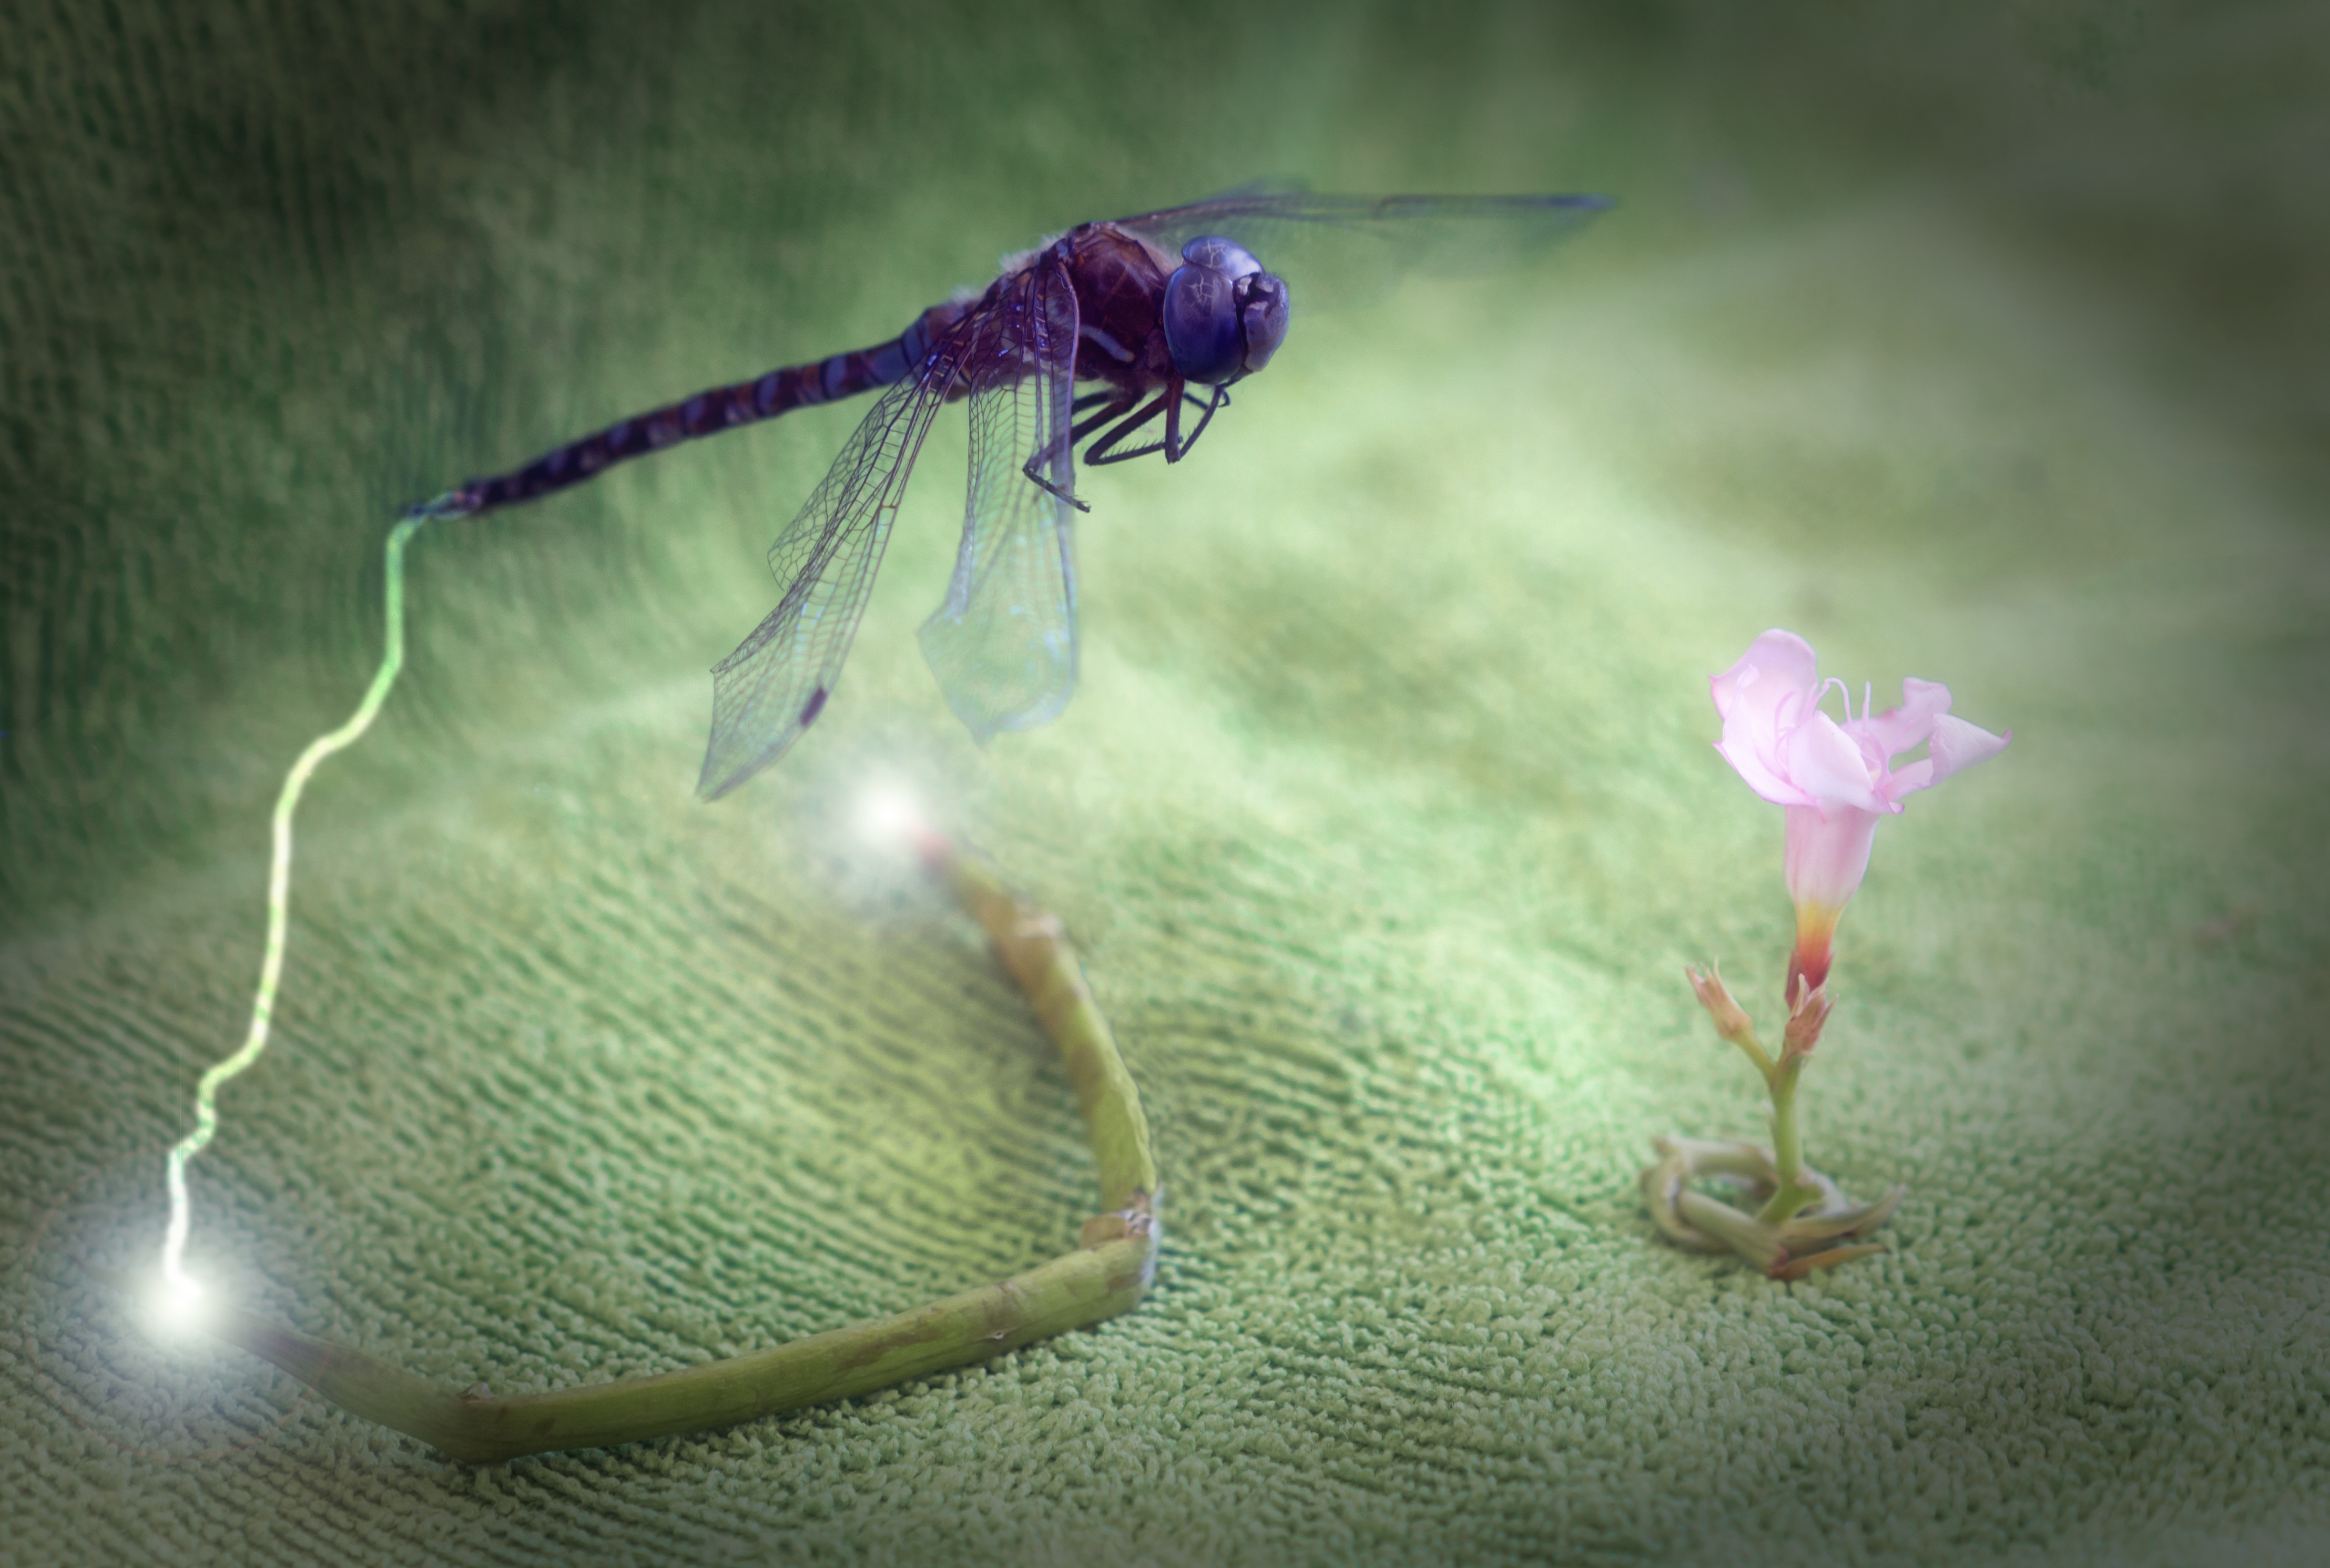
plant, flower, insect, bug, electricity, invertebrate, wings, dragonfly, fantasy, macro photography